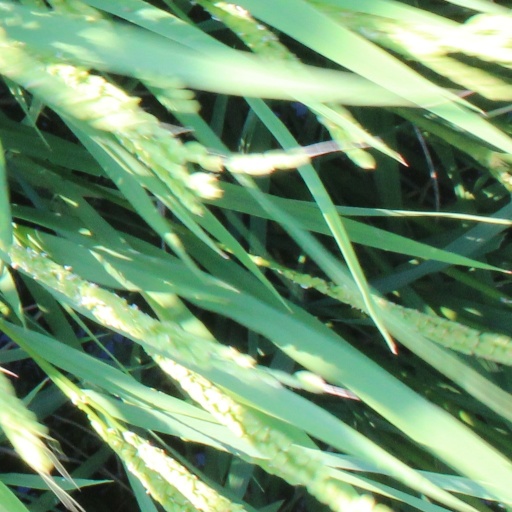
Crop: rice